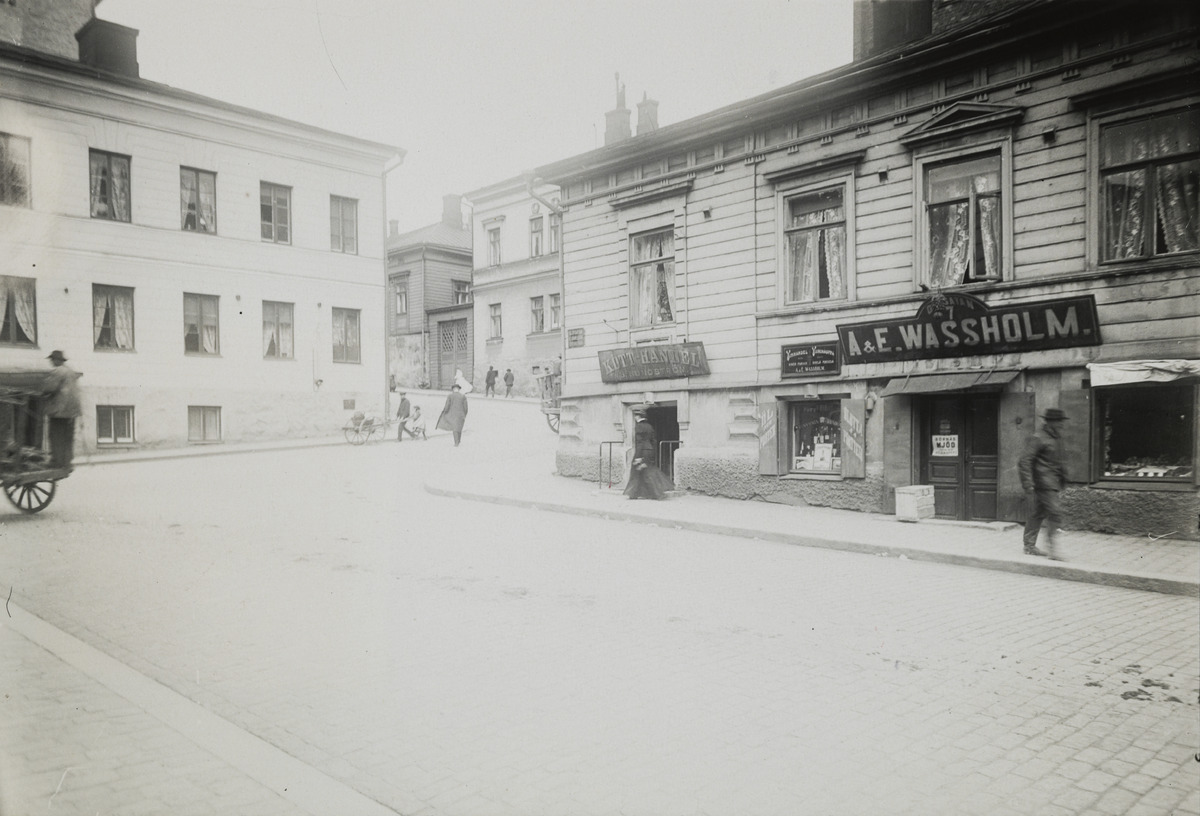
Vas
sisällön kuvaus: Vas. Hallituskatu 15 (nyk. Yliopistonkatu 5), oik. Kluuvikatu 7, jossa mm. S. Sundströmin lihakauppa sekä A & E. Wassholmin viinikauppa. Taustalla Vuorikatu 1. mustavalkoinen
Kuvaaja: Rosenbröijer, A.E., valokuvaaja
Ajankohta: kuvausaika 1903 n.
Paikka: Suomi, Uusimaa, Helsinki, Kluuvi Helsinki, Yliopistonkatu 5. Kluuvikatu 7. Vuorikatu 1
Aiheet: kadut, liikenne, jalankulkijat, miehet, naiset, jalkakäytävät, kiveys, rakennukset, kivirakennukset, puurakennukset, liikerakennukset, portit, myymälät, elintarvikeliikkeet, juomat, alkoholijuomat, kyltit, kilvet, mainonta, ikkunat, verhot